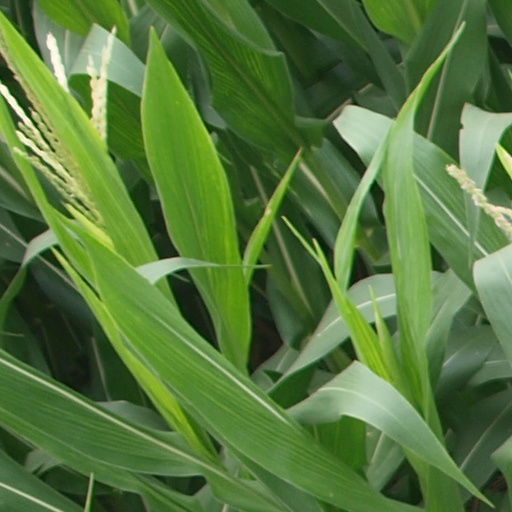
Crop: maize; corn